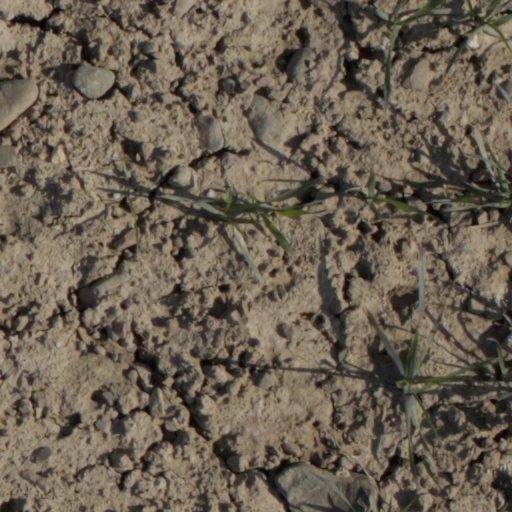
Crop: wheat